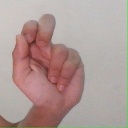
अक्षर: ढ